Jude Law

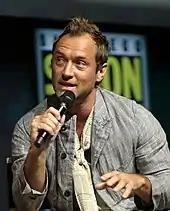
Law at the 2018 San Diego Comic-Con

In May 2015, it was announced that Law would portray Lenny Belardo/Pius XIII, an American cardinal who becomes the pope. A ten-episode series titled "The Young Pope" was jointly produced by Sky Atlantic and Canal+ with HBO, and directed by Paolo Sorrentino. The series began airing in various countries in October 2016. In their respective reviews for "The Guardian" and "The New York Times", Rebecca Nicholson praised the "surprising charm" with which Law strikes a balance between the qualities of a , while James Poniewozik described his role as . Law reprised in the role in the spin-off series "The New Pope", which premiered on HBO on 13 January 2020. He also starred in the miniseries "The Third Day", which premiered on HBO on 14 September 2020.